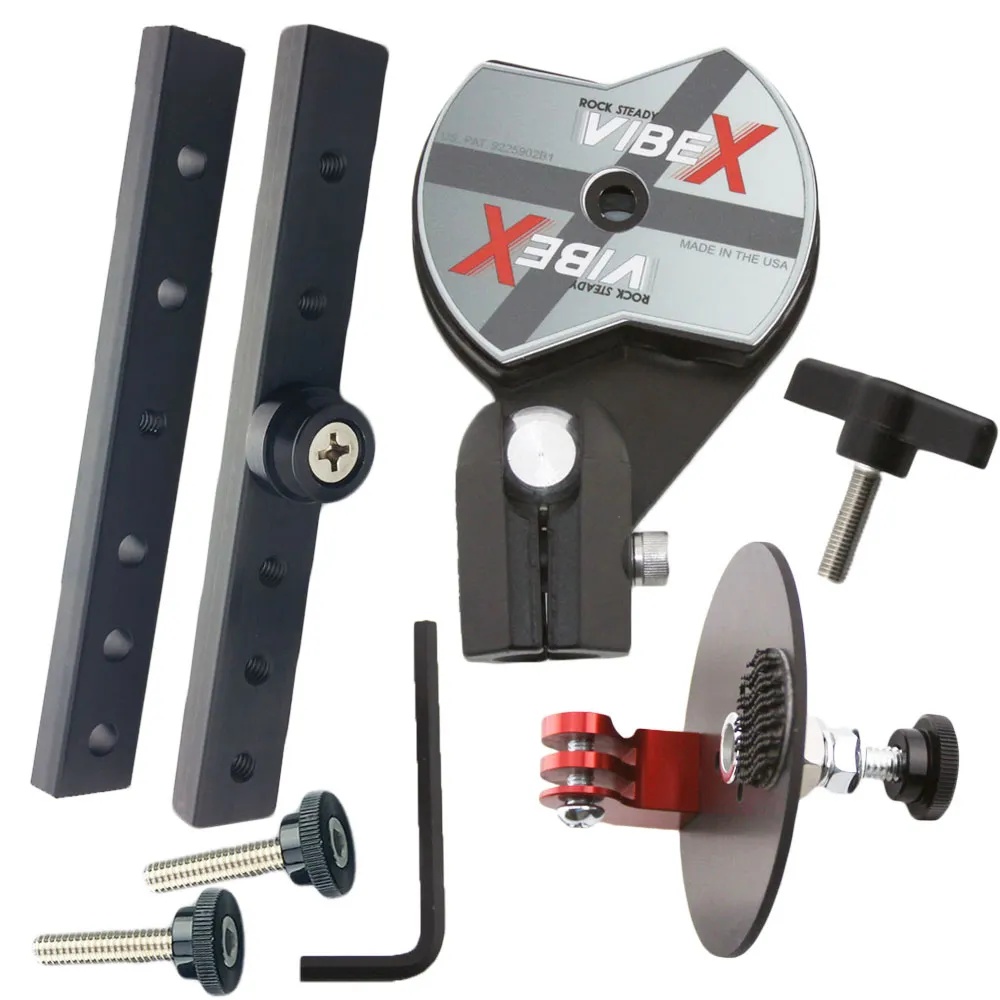
Rock Steady VibeX GoPro Mount w/ H Base
Brand: MGF | Flight Flix
Category: Cameras & Optics > Camera & Optic Accessories > Tripods & Monopods